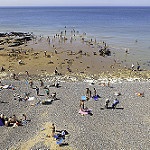
Label: sea